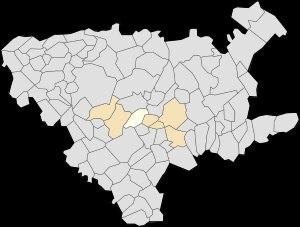
Labeuvrière est une commune française située dans le département du Pas-de-Calais en région Hauts-de-France.